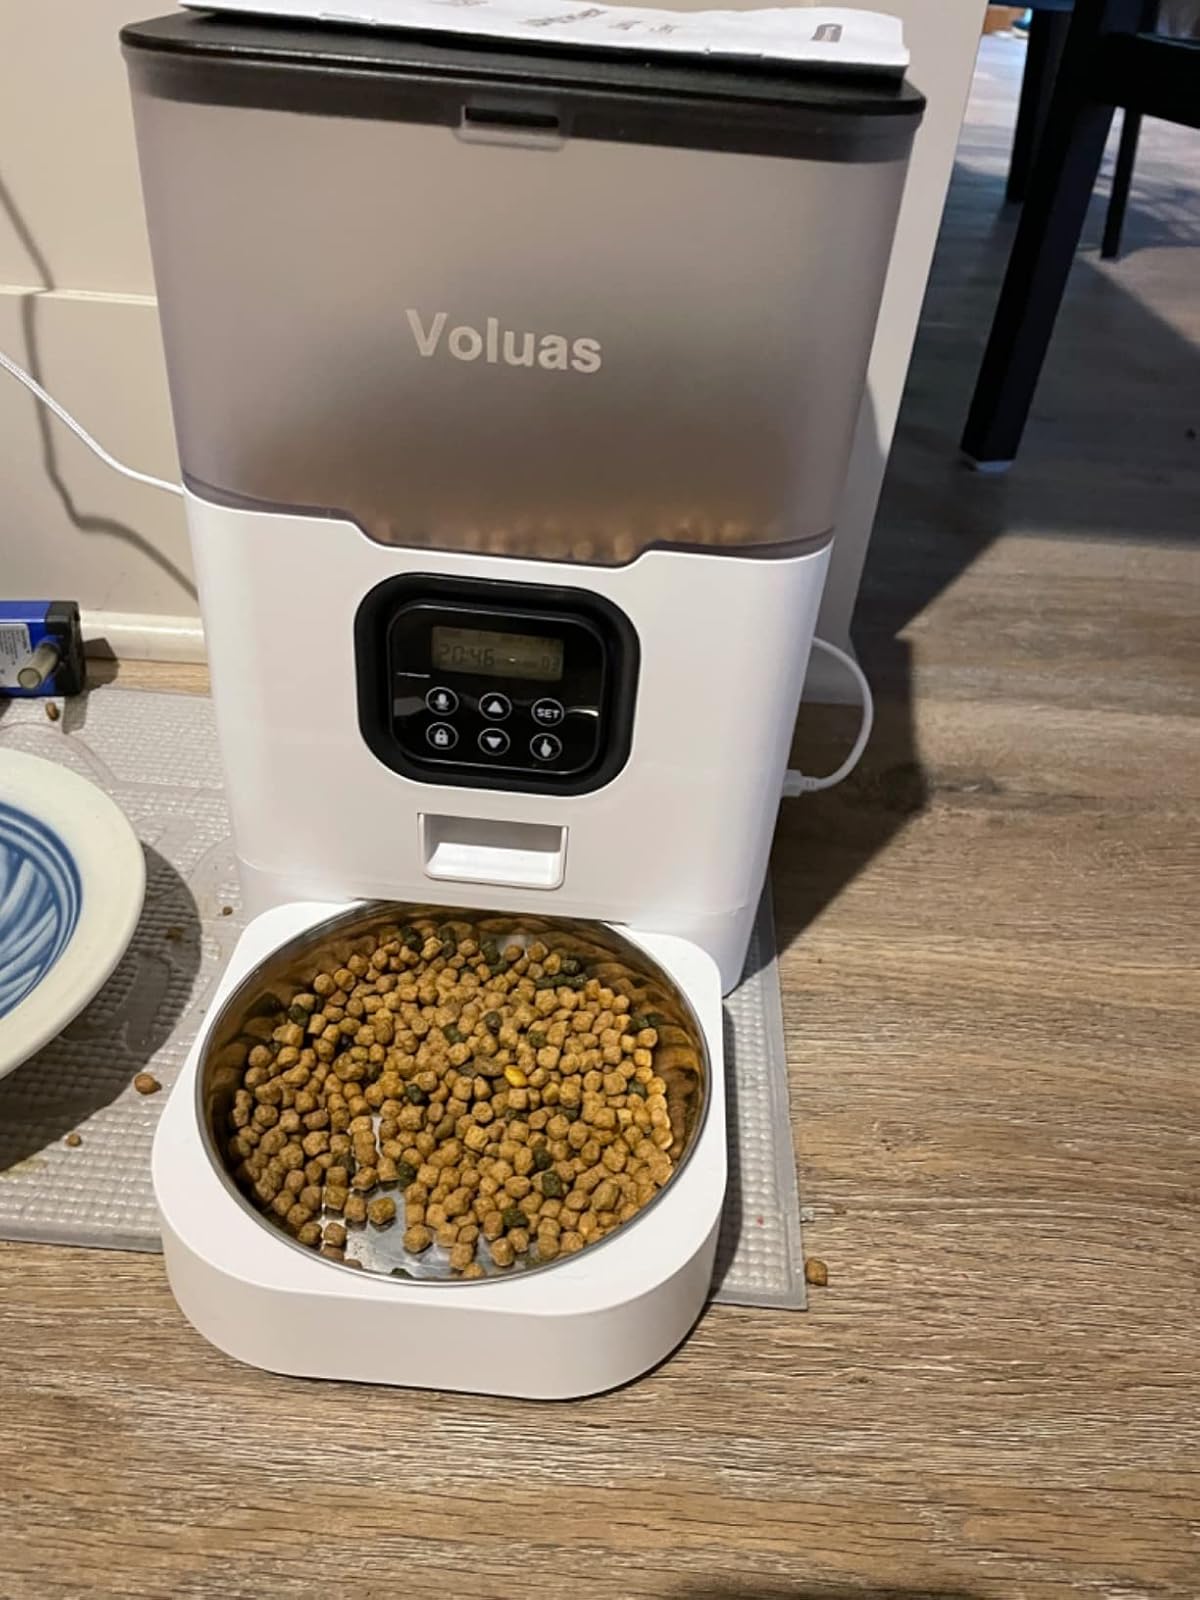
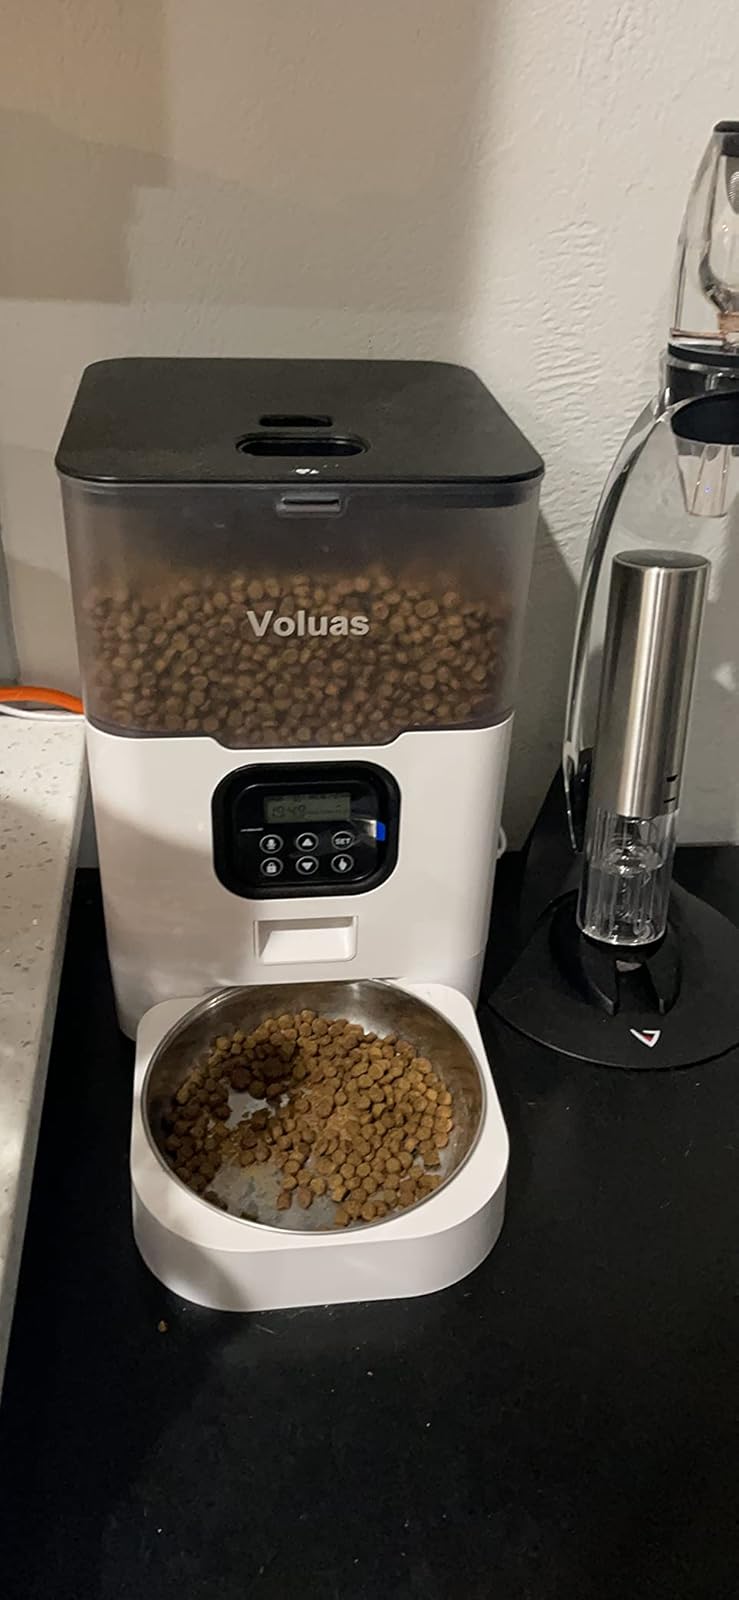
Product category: items_feeder
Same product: yes